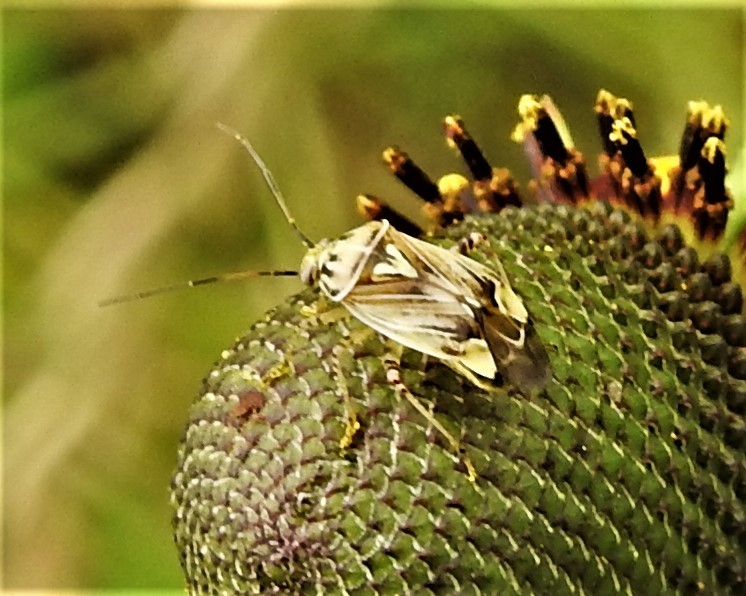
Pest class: lygus_bug